Claudius de Cap Blanc

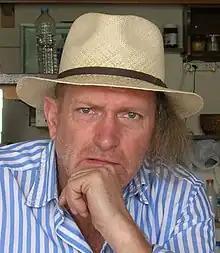
de Cap Blanc in 2008

Claudius de Cap Blanc (1 November 1953 – 11 November 2022), pseudonym of Jean-Claude Lagarde, was a French sculptor. He was known as a "vulvographer" for his paintings and engravings of the human vulva.